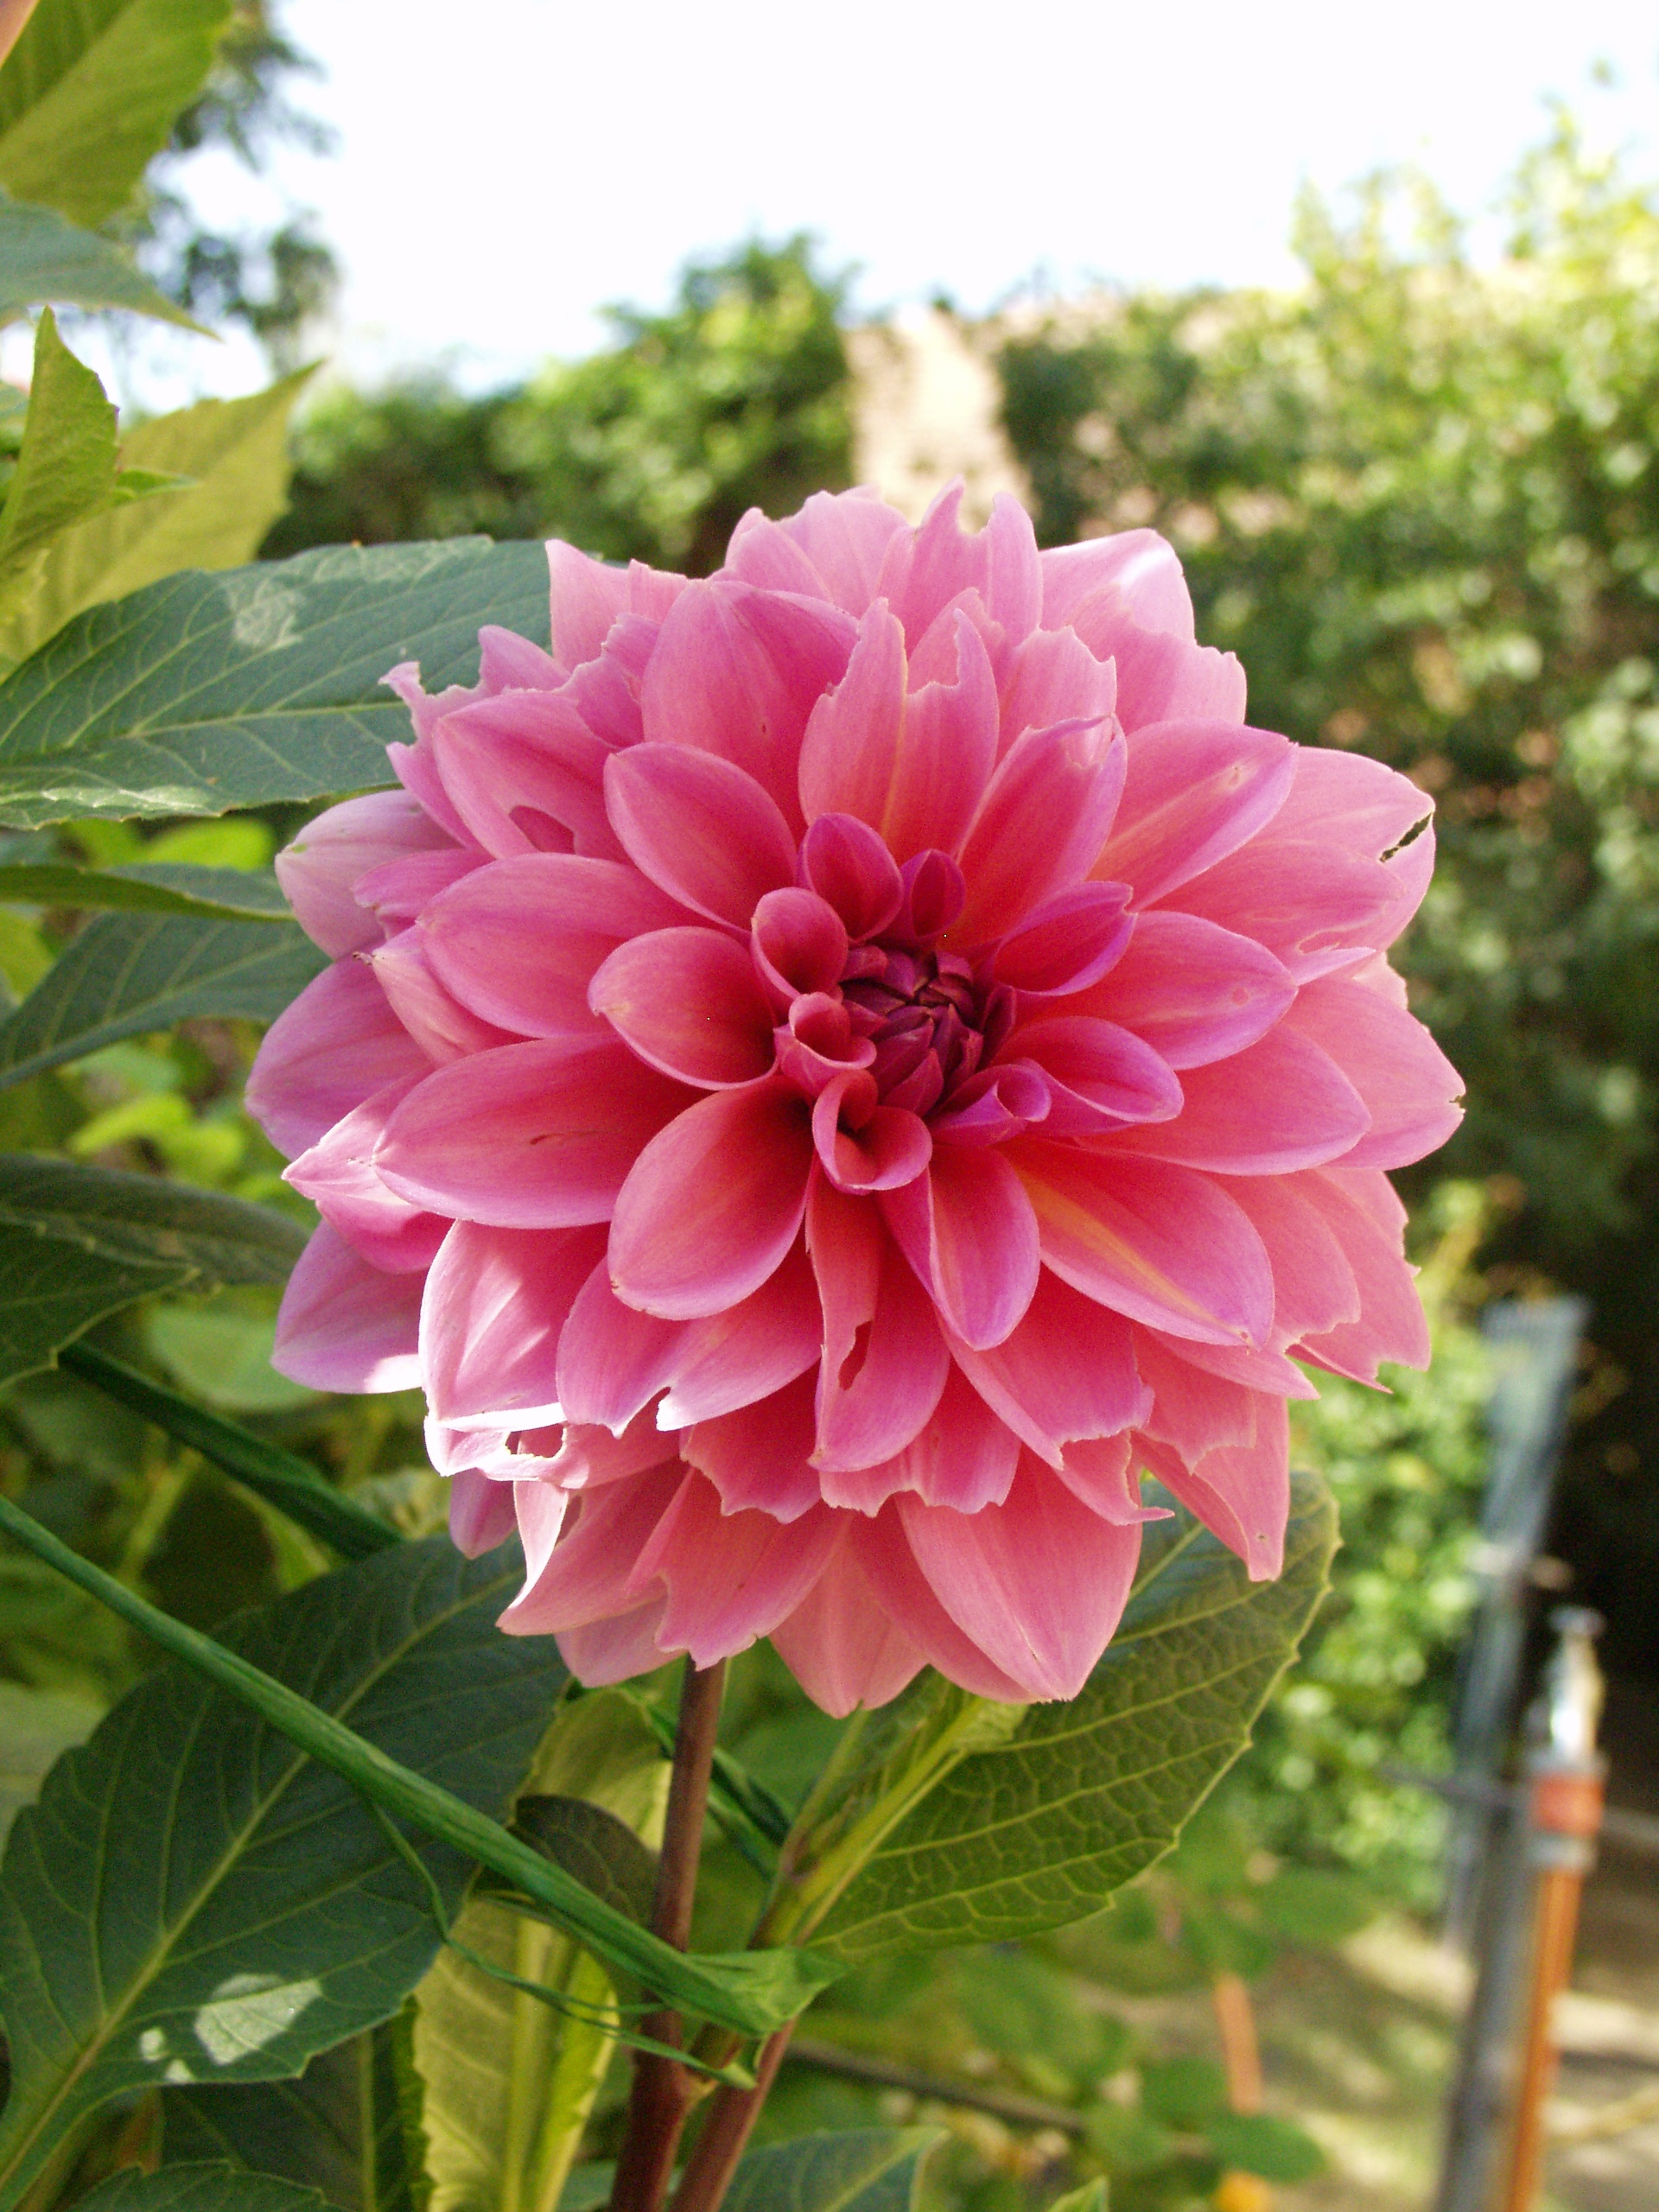
blossom, plant, flower, petal, bloom, rose, botany, dahlia, flowering plant, daisy family, bright red bloom, annual plant, land plant